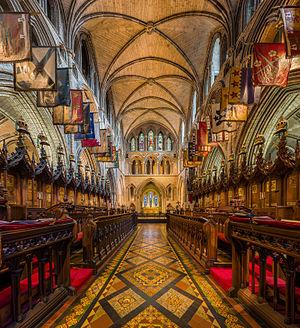
La cathédrale Saint-Patrick, siège du culte anglican de l'église d'Irlande et notamment du diocèse de Dublin et Glendalough, s'élève dans les quartiers sud de la vieille ville de Dublin, la capitale de l’Irlande, sur un ancien lieu de culte.